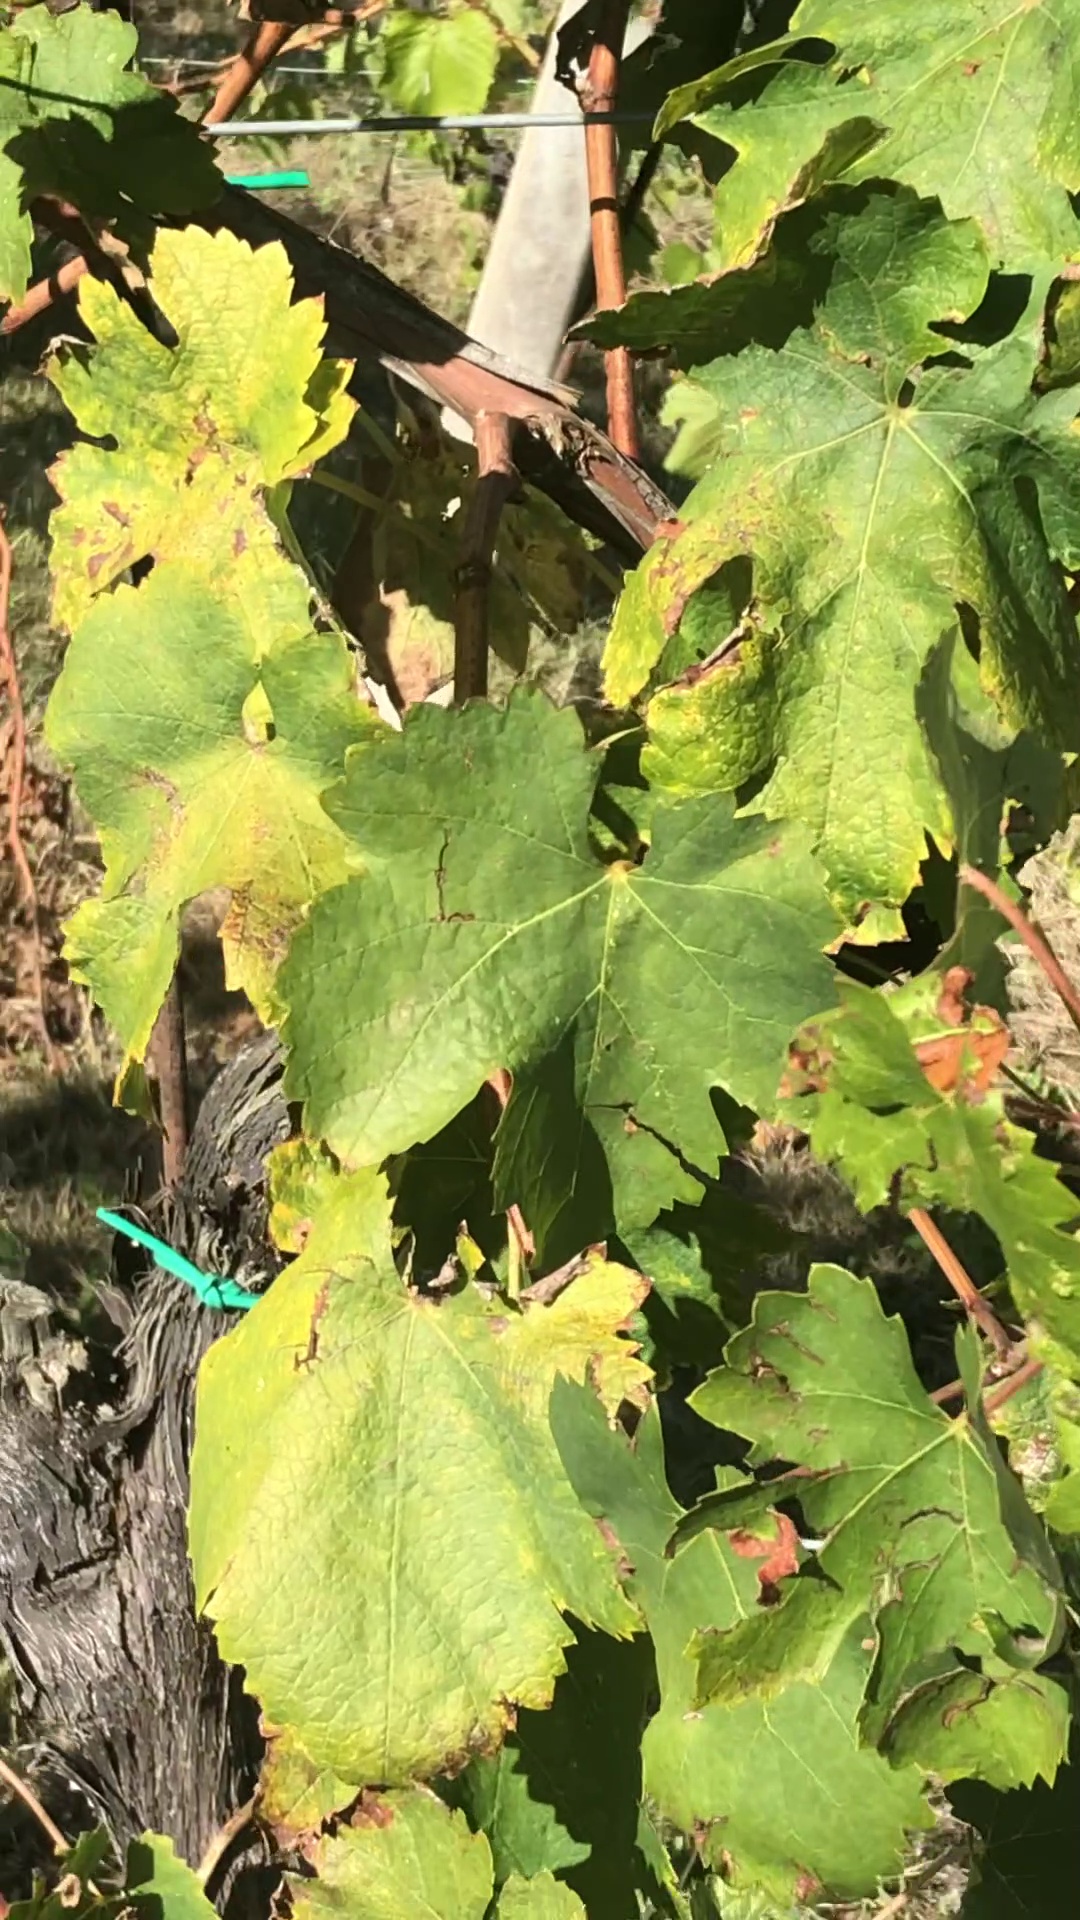
Label: healthy